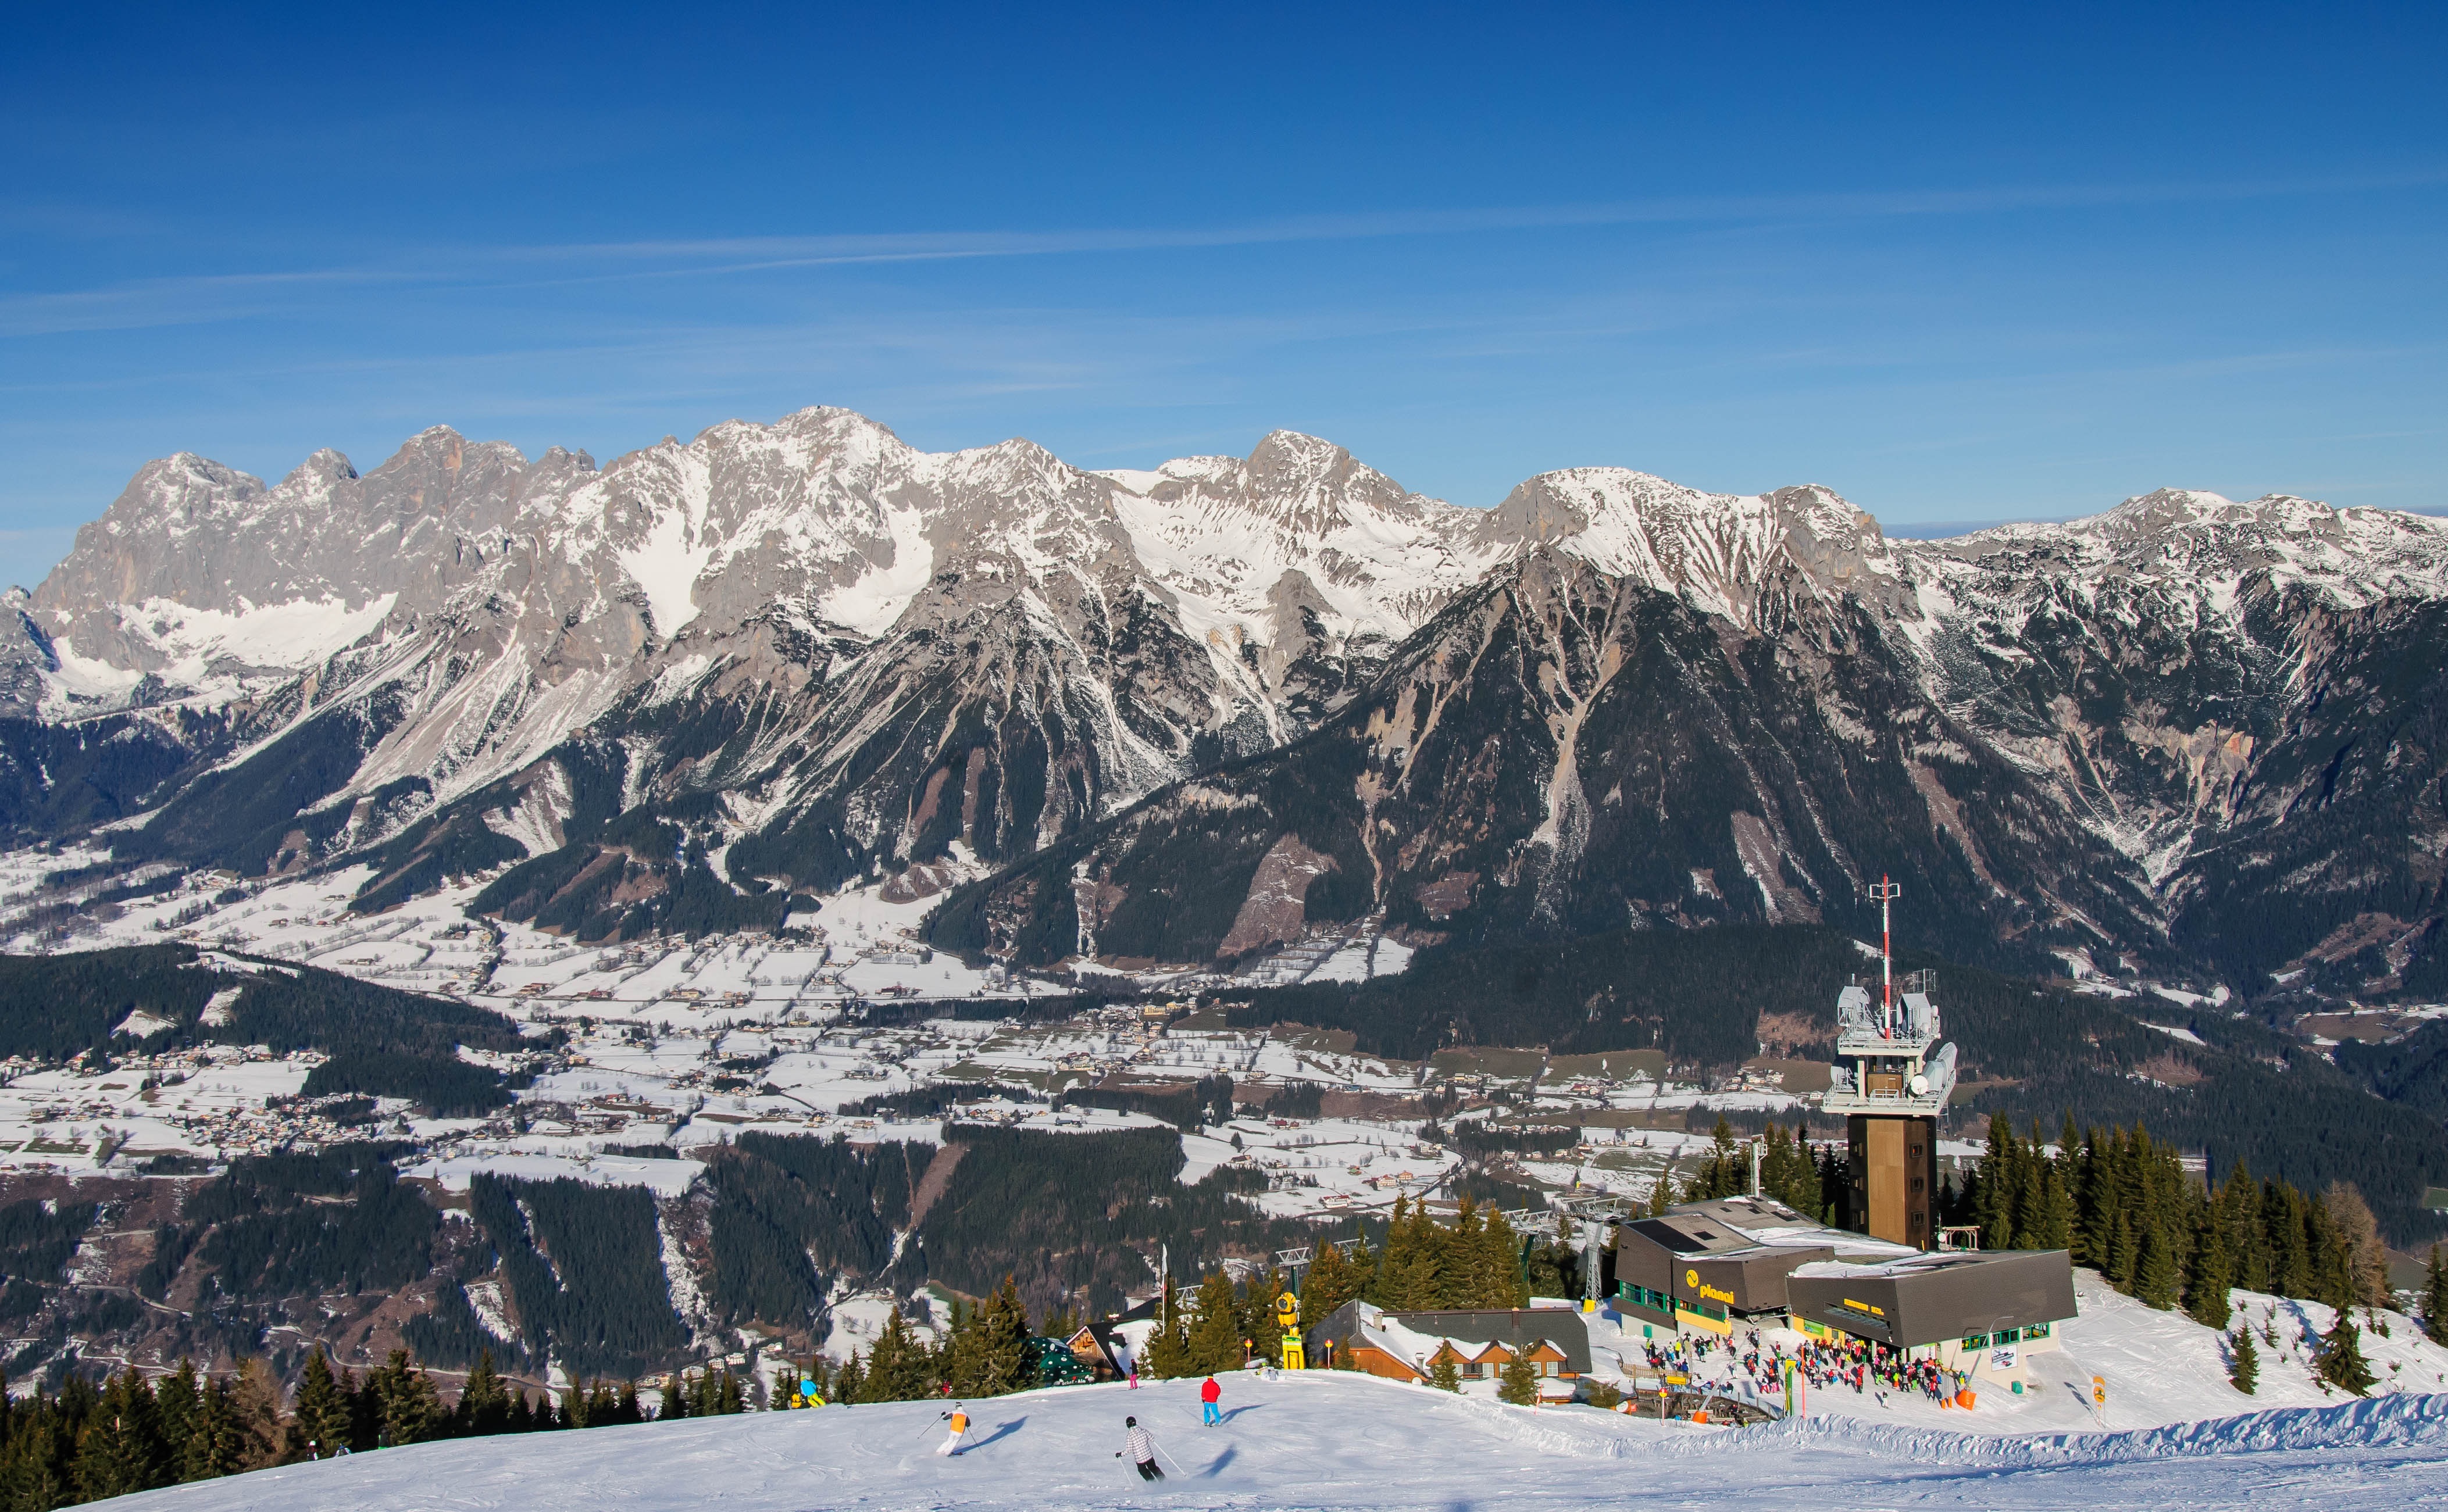
nature, mountain, snow, winter, mountain range, panorama, weather, alpine, skiing, season, ridge, austria, winter sport, sports, resort, mountains, alps, ski, plateau, cirque, piste, schladming, dachstein, landform, planai, mountain pass, ski slope, ski equipment, geographical feature, mountainous landforms, geological phenomenon